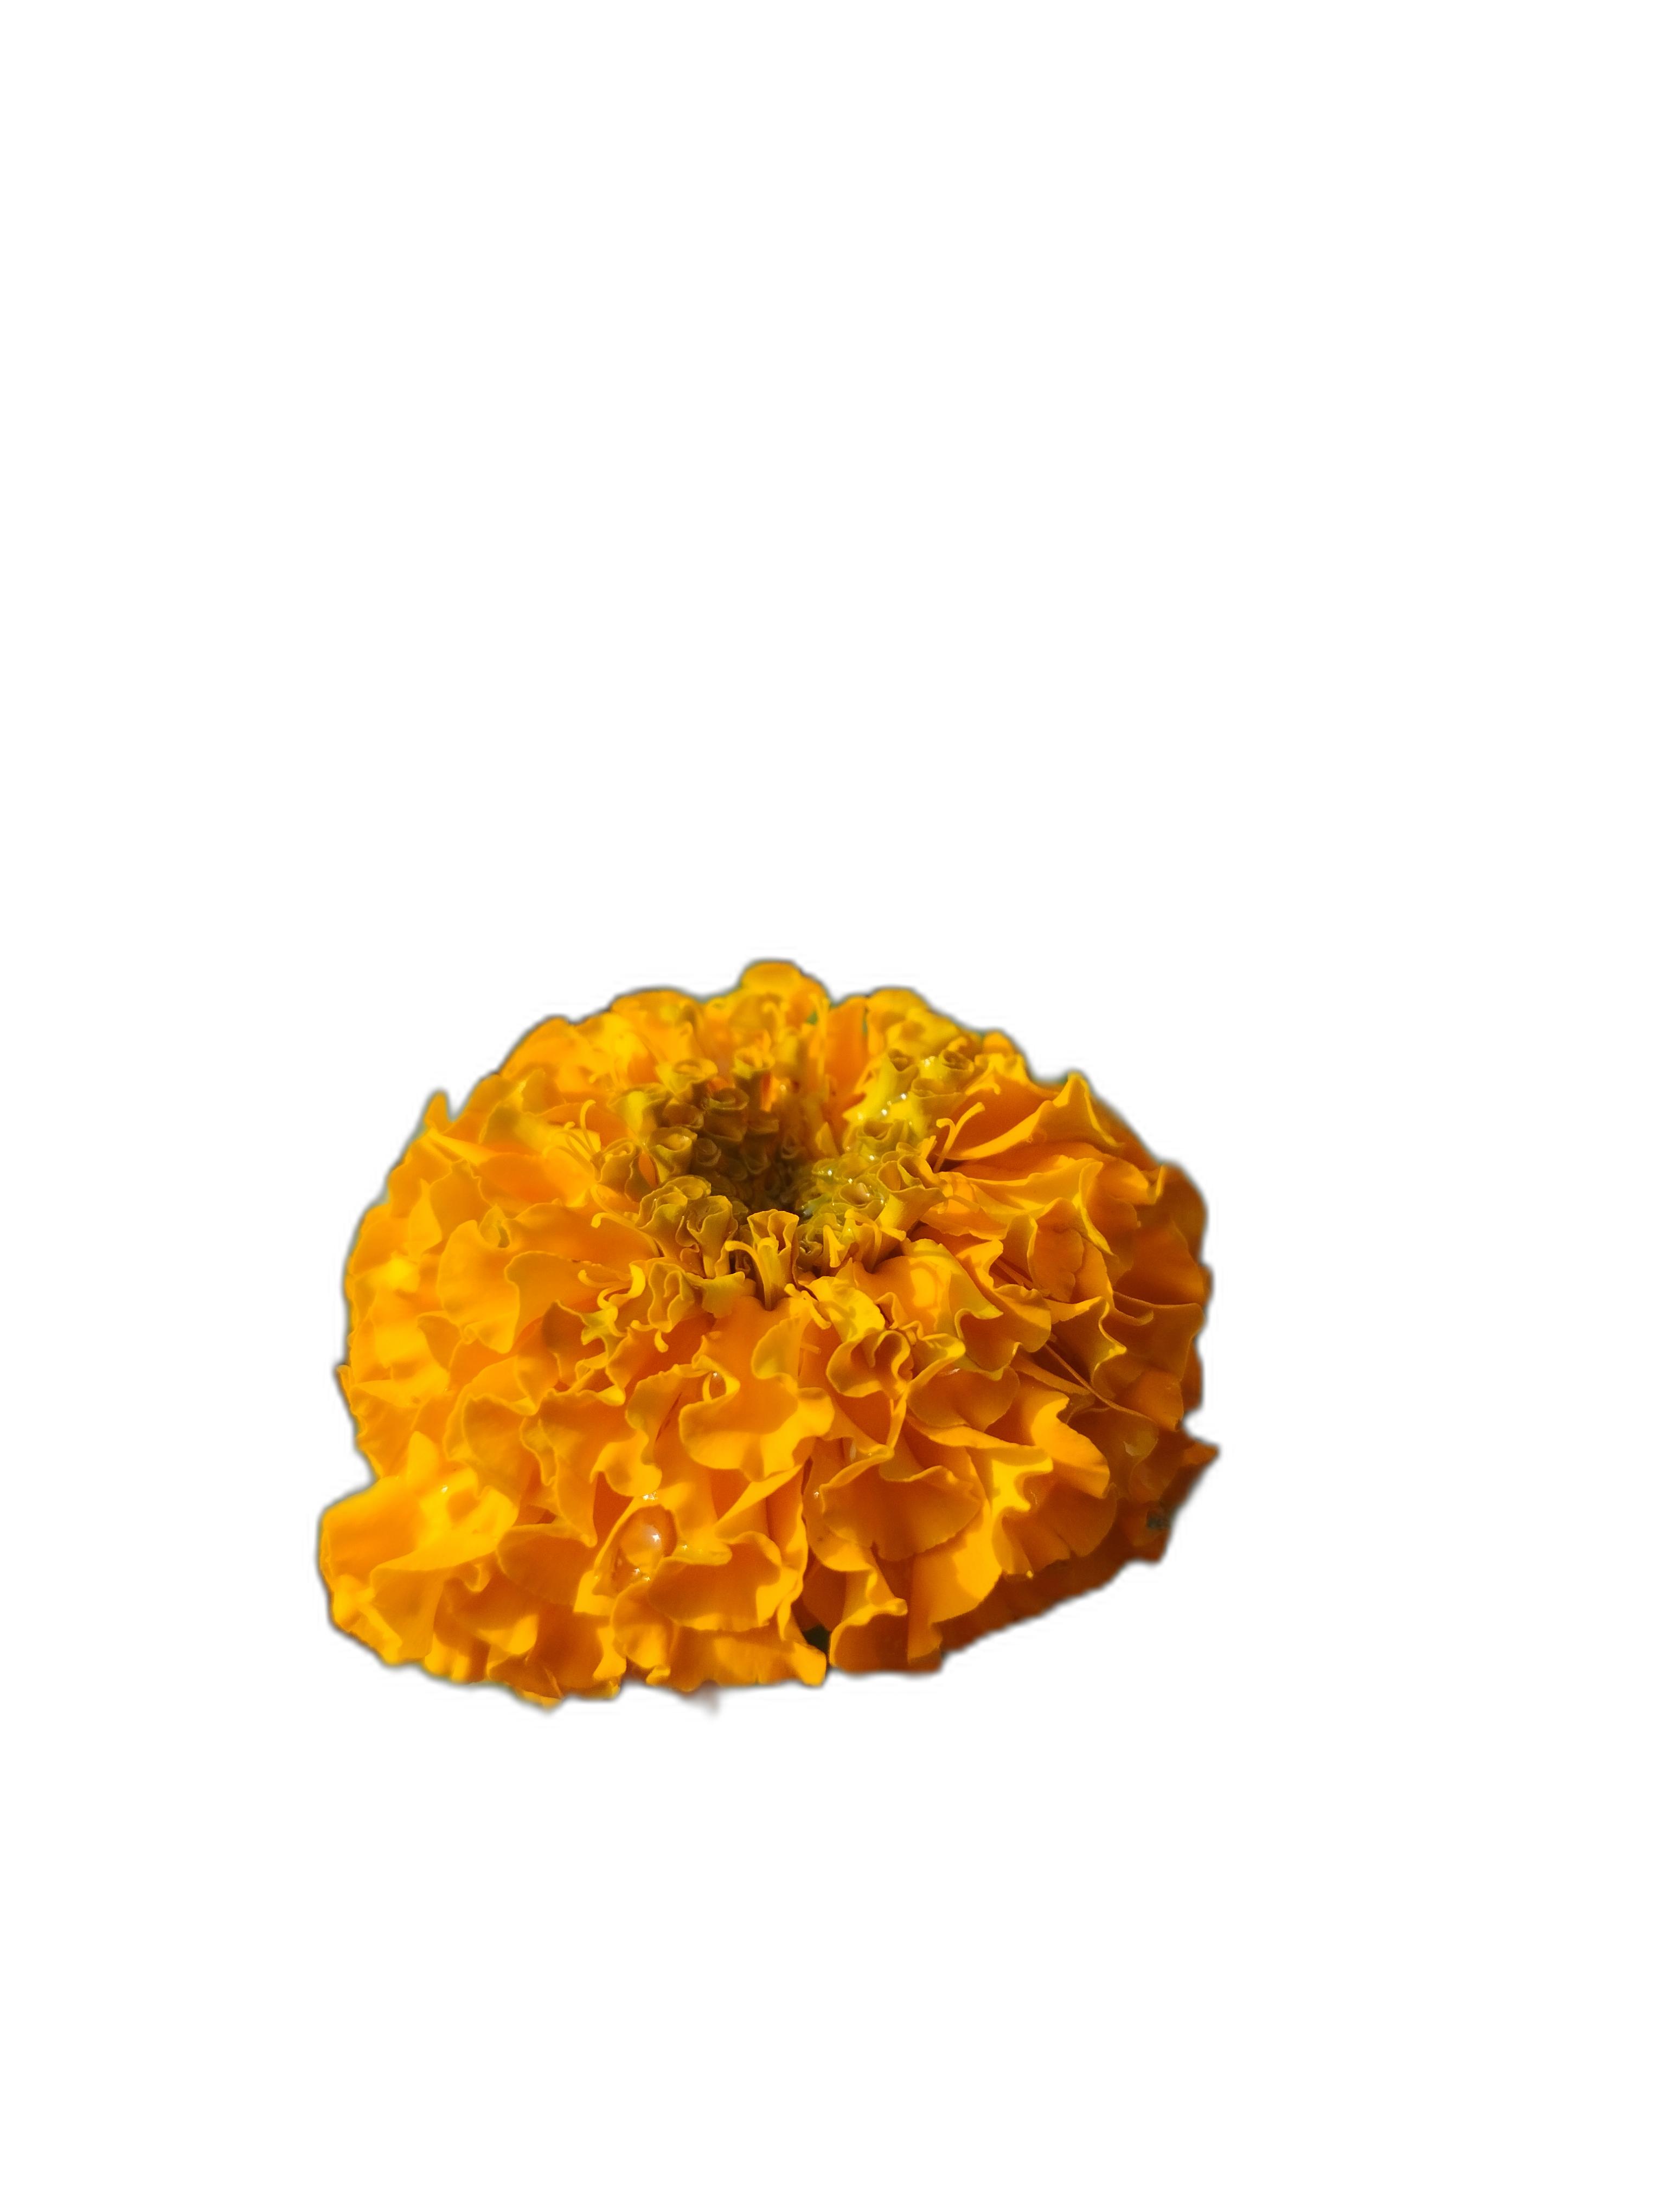
Label: Marigold